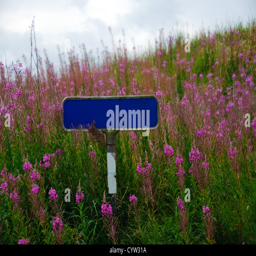
a blank street sign surrounded by pink flowers